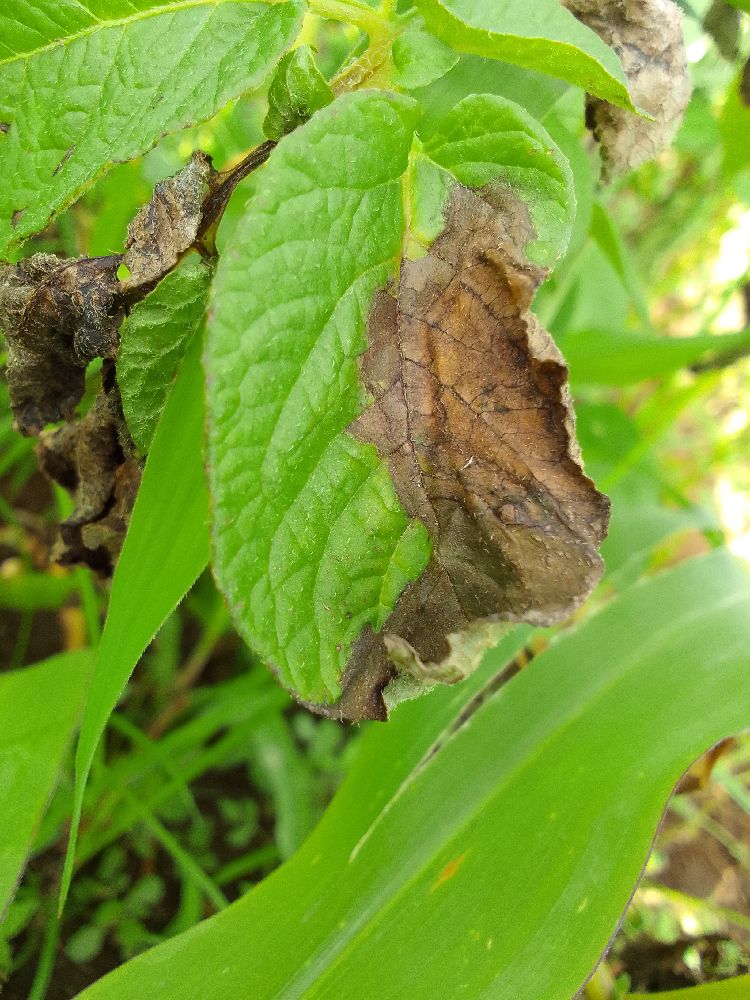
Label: Late blight